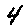
Label: 4